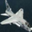
Label: airplane